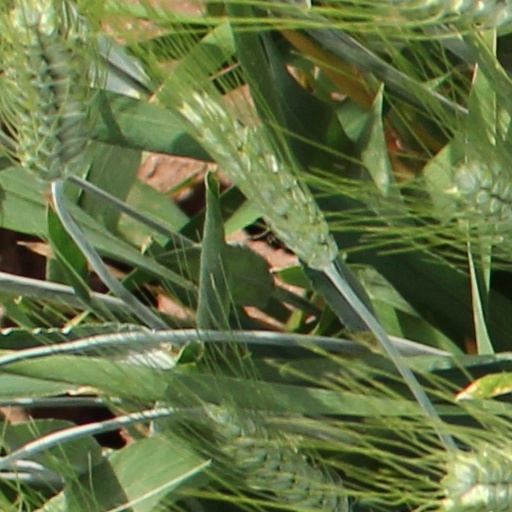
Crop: wheat